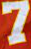
Number: 7